Santo (song)

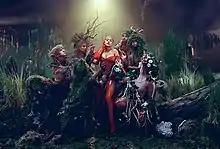
Aguilera surrounded by the forest army and magical creatures.

The music video was released alongside the song on January 20, 2022. It was directed by Venezuelan director Nuno Gomes and shot in Las Vegas, Nevada.